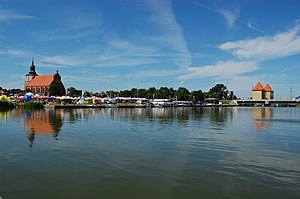
Wolin
Wollin er en by på øen Wollin. Den er forbunden med fastlandet ved flere broer over Dievenow og ligger ved jernbanelinjen Wietstock-Wollin. Byen havde i 1925 4.720 indbyggere, amtsret, 4 skibsværfter, skibsfart, fiskerøgeri og -handel samt hestemarkeder. Wollin, som ligger på samme sted som det sagnomspundne, gamle Julin, skal allerede i det 9. århundrede have været en rig handelsstad og var siden 1125 sæde for et bispedømme, som 1170 blev overflyttet til Kammin. Under de danske konger Valdemar 1.s og Knud 6.s gentagne tog i årene efter 1170 blev Wollin ødelagt, men blev snart efter genopbygget og fik byrettigheder i 1264. Under Trediveårskrigen blev Wollin indtaget af svenskerne i 1630, hvorefter den blev befæstet. I 1659 blev den besat af brandenburgerne, så i 1660 tilbageerobret af svenskerne og i 1675 atter indtaget af brandenburgerne, der måtte afstå den ved freden i 1679. Ved Freden i Stockholm blev den i 1720 afstået til Preussen, men den var på ny i svenskernes hænder i 1757, 1759 og 1807, dog hver gang for en kortere tid.